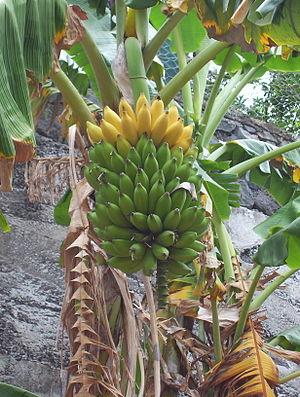
Un régime de bananes, sur un bananier. Photo perso, licence libre (voir ci-dessous).
L’Équateur, en forme longue la république d'Équateur ou république de l'Équateur, est un pays d'Amérique du Sud, frontalier du Pérou au sud et à l'est et de la Colombie au nord-nord-est, baigné à l'ouest par l'océan Pacifique. Ses habitants sont appelés les Équatoriens. Sa superficie est de 283 520 km², partagée en trois grandes régions : la côte du Pacifique, où se trouve la ville de Guayaquil, la partie andine du pays, où se trouve la capitale et la principale ville du pays, Quito, et l'Amazonie équatorienne, dans l'est du pays. Les deux premières de ces régions concentrent l'essentiel de la population et de l'activité économique du pays, tandis que la partie amazonienne, moins peuplée, recèle des ressources significatives en hydrocarbures, ainsi qu'une biodiversité extrêmement importante. À ces trois régions continentales, il faut ajouter une région insulaire formée par les îles Galápagos, situées dans l'océan Pacifique à un millier de kilomètres à l'ouest de la côte.